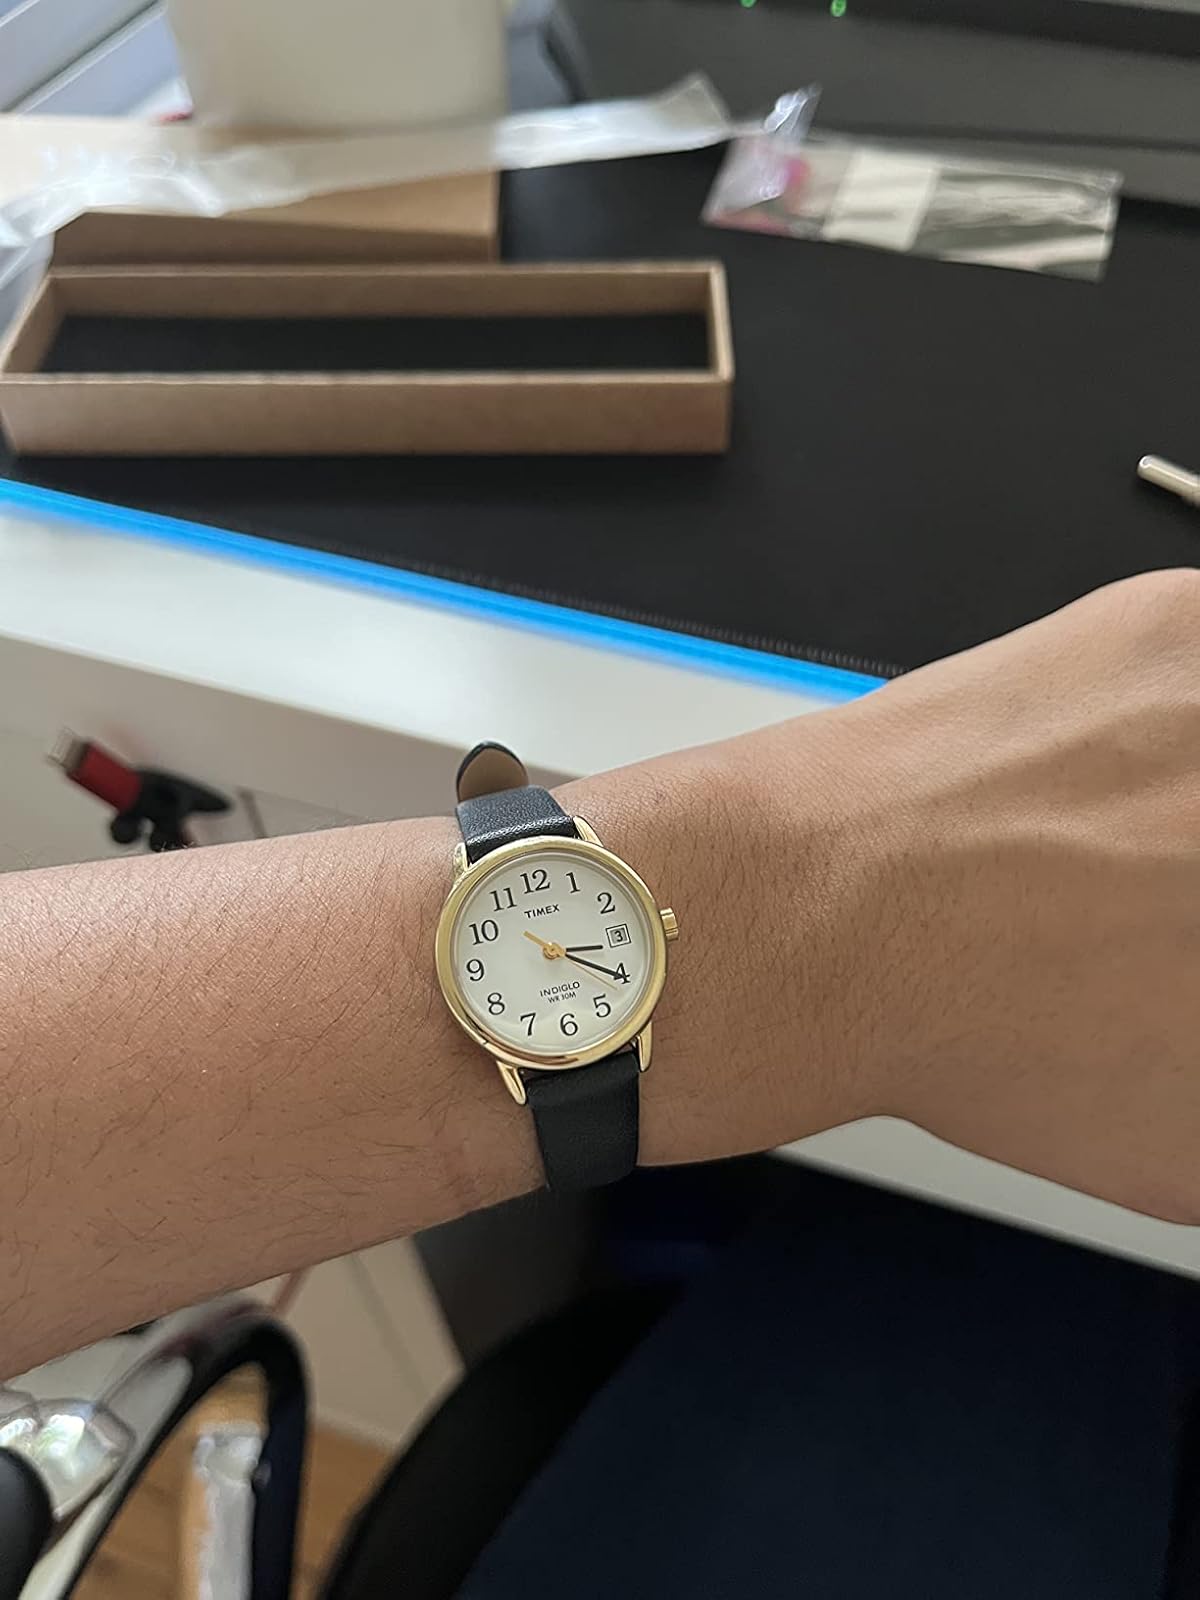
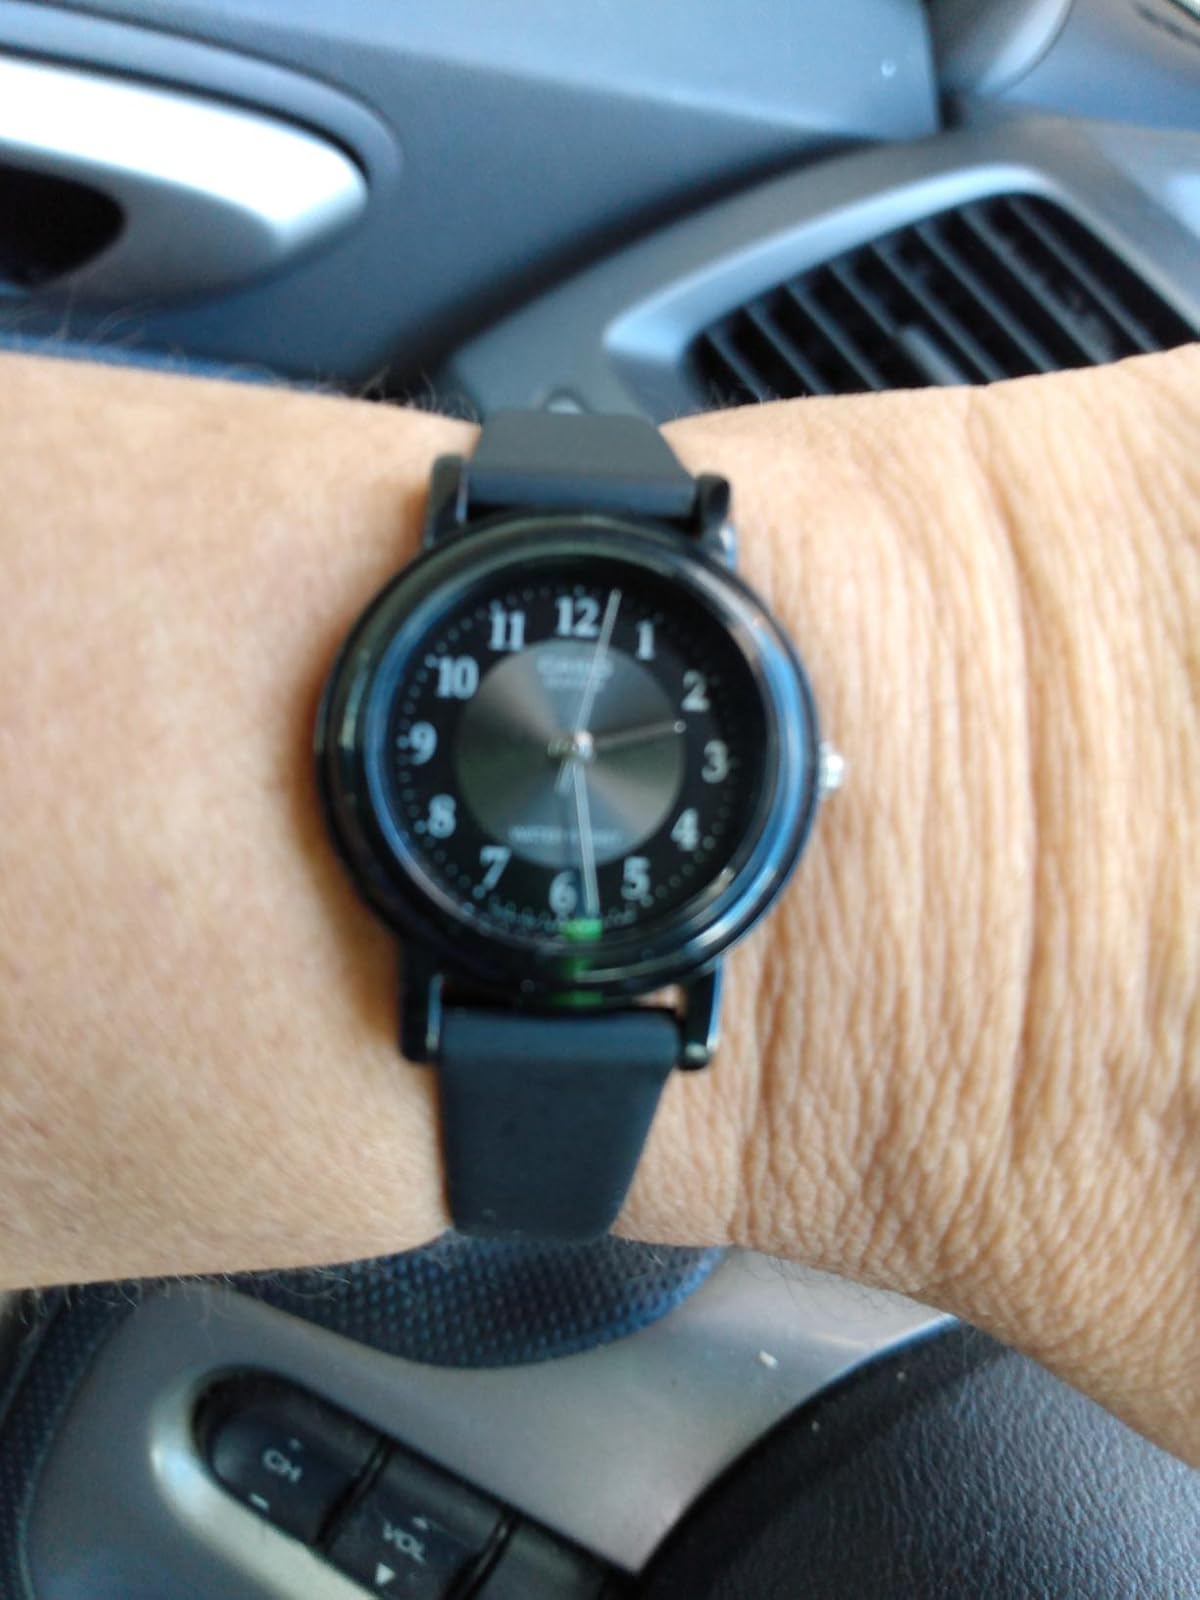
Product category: accessories_watch
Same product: no